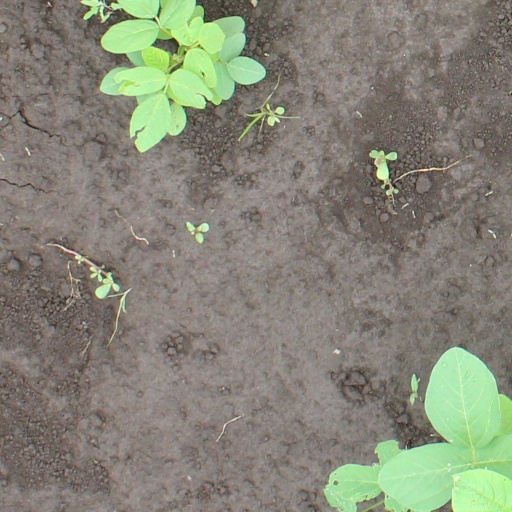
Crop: soybean